Fiat 147

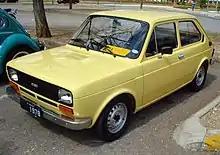
Early (1978) Fiat 147

The 1.05-litre Fiasa engine, along with some of the revised bodyshell elements of the 147 (most notably the rear three-quarter panels), were later introduced on the Series 2 version of the 127 itself, when it was released in Europe a year later. After having been introduced in a single version in the fall of 1976, the lineup was divided into 147 (standard), 147 L, and 147 GL in November of the next year. In general, Fiat do Brasil introduced their changes for the coming model year at the time of the "Salão do Automóvel", usually held in November. In 1978, the 147 lineup received the addition of the Furgoneta van. The Furgoneta had a solid division between the front seats and the cargo area, while all rear windows (including the one in the hatch) were panelled. Originally only available with the 1050 engine, the Furgoneta later also received the 1.3-liter "álcool"-powered engine.